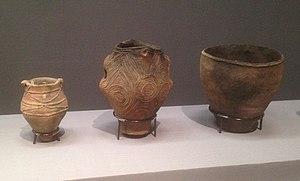
Jarres. Sites d'Ebetsu (gauche et droite), d'Higashi Dori, Tomari-mura (au centre). Hokkaido. IIIe-Ier s. av. notre ère. Épi-Jomon. Musée national de Tokyo.
La période Jōmon ou l'ère Jōmon est l'une des quatorze subdivisions traditionnelles de l'histoire du Japon. Elle couvre la période qui va, approximativement, de 13 000 jusqu'à, environ, 400 avant l'ère commune. Le Japon est alors peuplé par des chasseurs-cueilleurs. Leur culture, de type mésolithique, est l'une des premières au monde à connaître et pratiquer la poterie, sous forme de cette poterie Jomon.